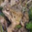
Label: frog